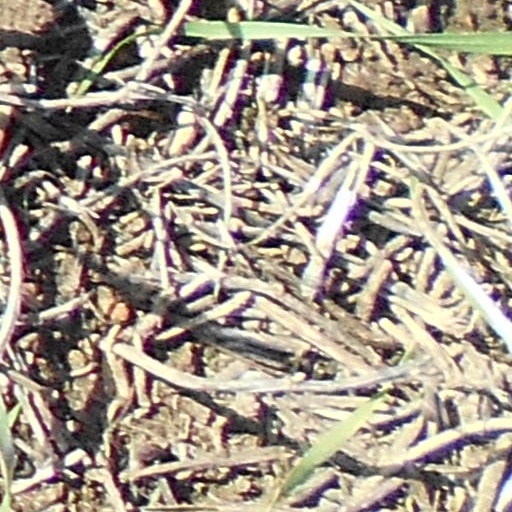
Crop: wheat